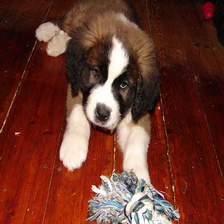
Species: dog
Breed: saint bernard